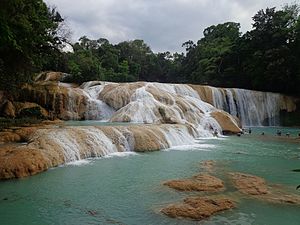
Cascadas de Agua Azul
Agua Azul-vandfaldene
Cascadas de Agua Azul ligger i den mexicanske stat Chiapas, 69 km fra byen Palenque, på vejen til byerne Ocosingo. Der er flere end 500 vandfald, hvis højde er fra 3 til 30 meter.